Describe the emotion expressed in this image:  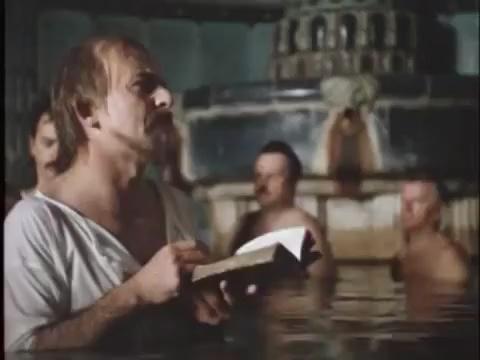
This person displays Suffering, valence and arousal with low intensity.